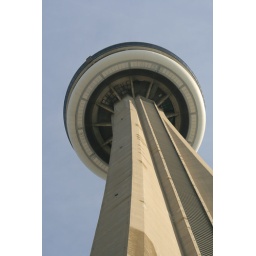
The CN tower - tallest building in the world